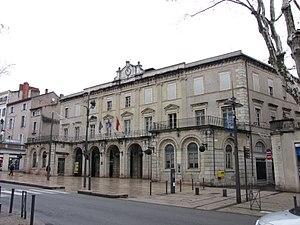
Mairie de Cahors, Lot, France.
Cet article dresse une liste par ordre de mandat des maires de Cahors.
L'hôtel de ville de Cahors est un monument historique situé au 73, boulevard Léon-Gambetta à Cahors dans le Lot.